Physiology of dinosaurs

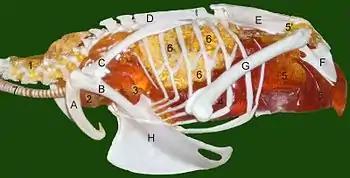
The uncinate processes are the small white spurs about halfway along the ribs. The rest of this diagram shows the air sacs and other parts of a bird's respiratory system:1 cervical air sac, 2 clavicular air sac, 3 cranial thoracal air sac, 4 caudal thoracal air sac, 5 abdominal air sac (5' diverticulus into pelvic girdle), 6 lung, 7 trachea

Evidence of air sacs has also been found in theropods. Studies indicate that fossils of coelurosaurs, ceratosaurs, and the theropods "Coelophysis" and "Aerosteon" exhibit evidence of air sacs. "Coelophysis", from the late Triassic, is one of the earliest dinosaurs whose fossils show evidence of channels for air sacs. "Aerosteon", a Late Cretaceous allosaur, had the most bird-like air sacs found so far.